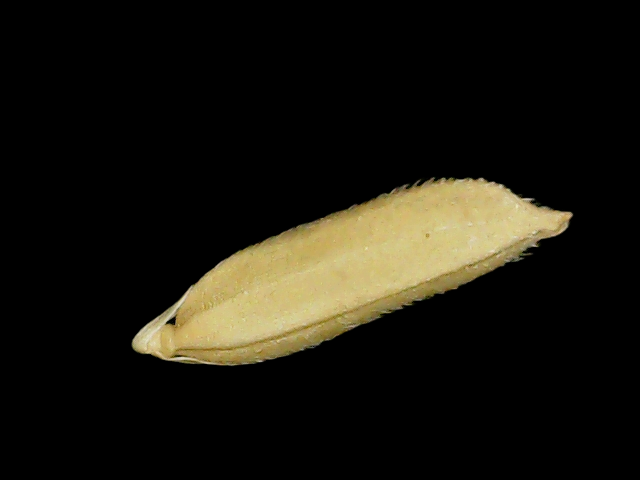
Rice variety: Binadhan14